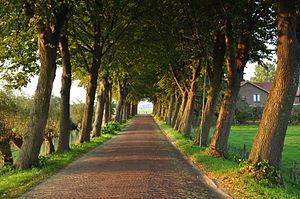
Achthoven est un polder situé dans la commune néerlandaise de Montfoort, dans la province d'Utrecht. Dans ce polder, on trouve deux hameaux : Achthoven-West et Achthoven-Oost. Le 1ᵉʳ janvier 2004, les deux hameaux réunis comptaient 170 habitants.